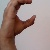
The image shows a hand gesture representing the letter 'C' in Indian Sign Language.